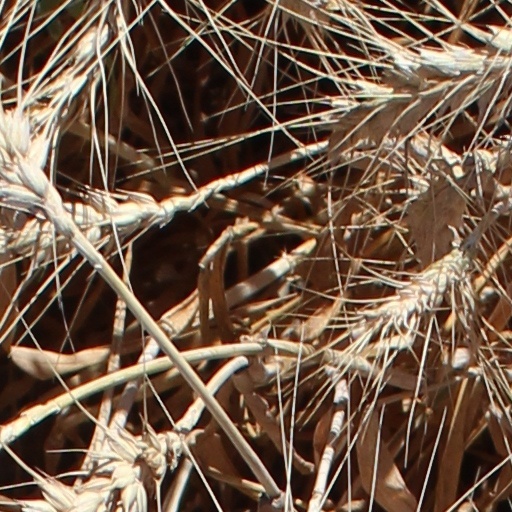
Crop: wheat